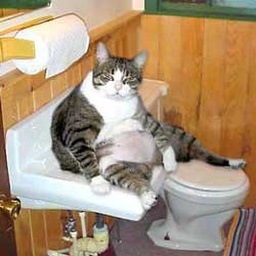
Dat's a fat cat in a sink